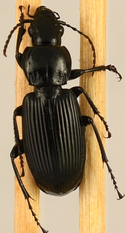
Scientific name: Pterostichus melanarius melanarius
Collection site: University of Notre Dame Environmental Research Center NEON (UNDE), plot UNDE_012